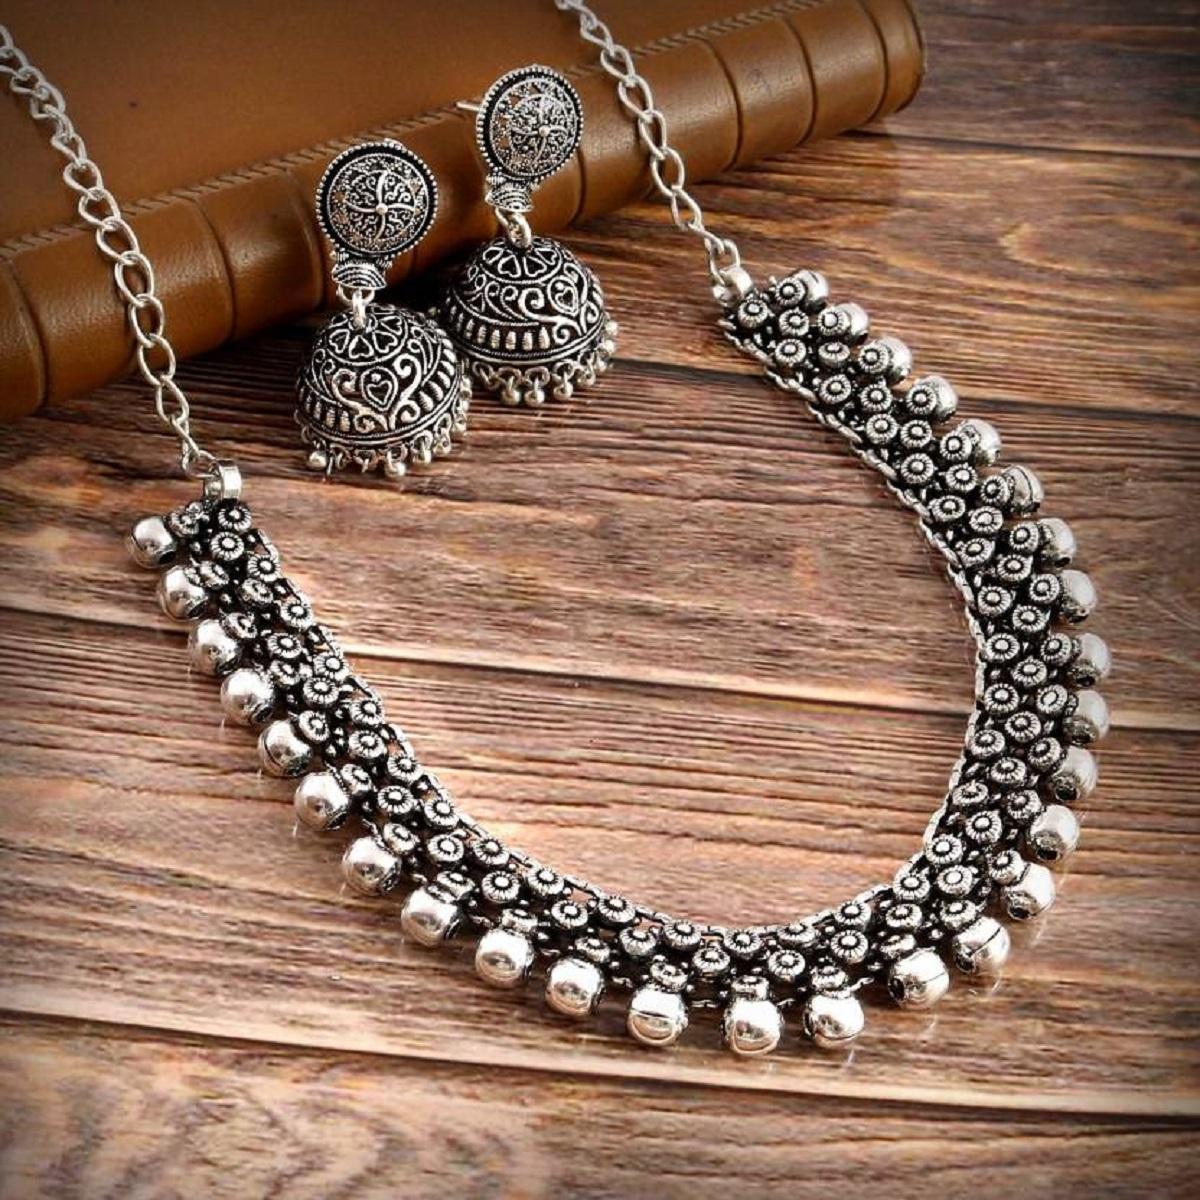
 Raasya Premium Quality Disgner Oxidized German Silver Brass Alloy Necklace chocker set with Earrings for Women,Girl
Type: Necklaces
Brand: Raasya
Price: Rs. 399
 RaaSya Introducing Latest Collection Of Oxidised Choker Necklace Set, a true embodiment of rustic charm and timeless elegance. This Choker Necklace set With Jhumi(Jhumki) Earrigs is meticulously crafted to bring a touch of bohemian allure to your jewelry collection.Indulge in the allure of our Oxidised Stone Necklace Set and embrace the beauty of rustic elegance. Let this set become your go-to accessory for adding a touch of bohemian flair to your outfits, and let the stones captivate and inspire your sense of style.